Don Allum

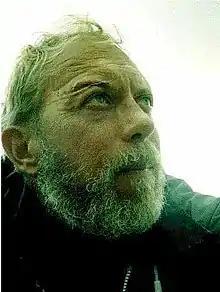

Donald Edward Allum (17 May 1937 – 1 December 1992) was a British oarsman, the first person to row across the Atlantic Ocean in both directions.